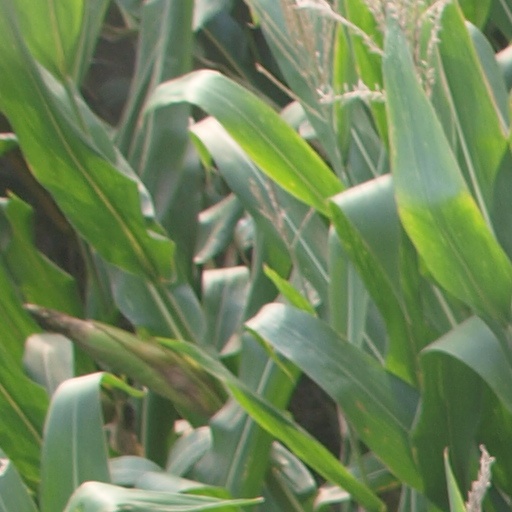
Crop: maize; corn